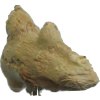
Label: ginger